Villejésus

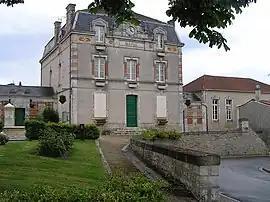
Town hall

Villejésus is a former commune in the Charente department in southwestern France. On 1 January 2019, it was merged into the commune Aigre.